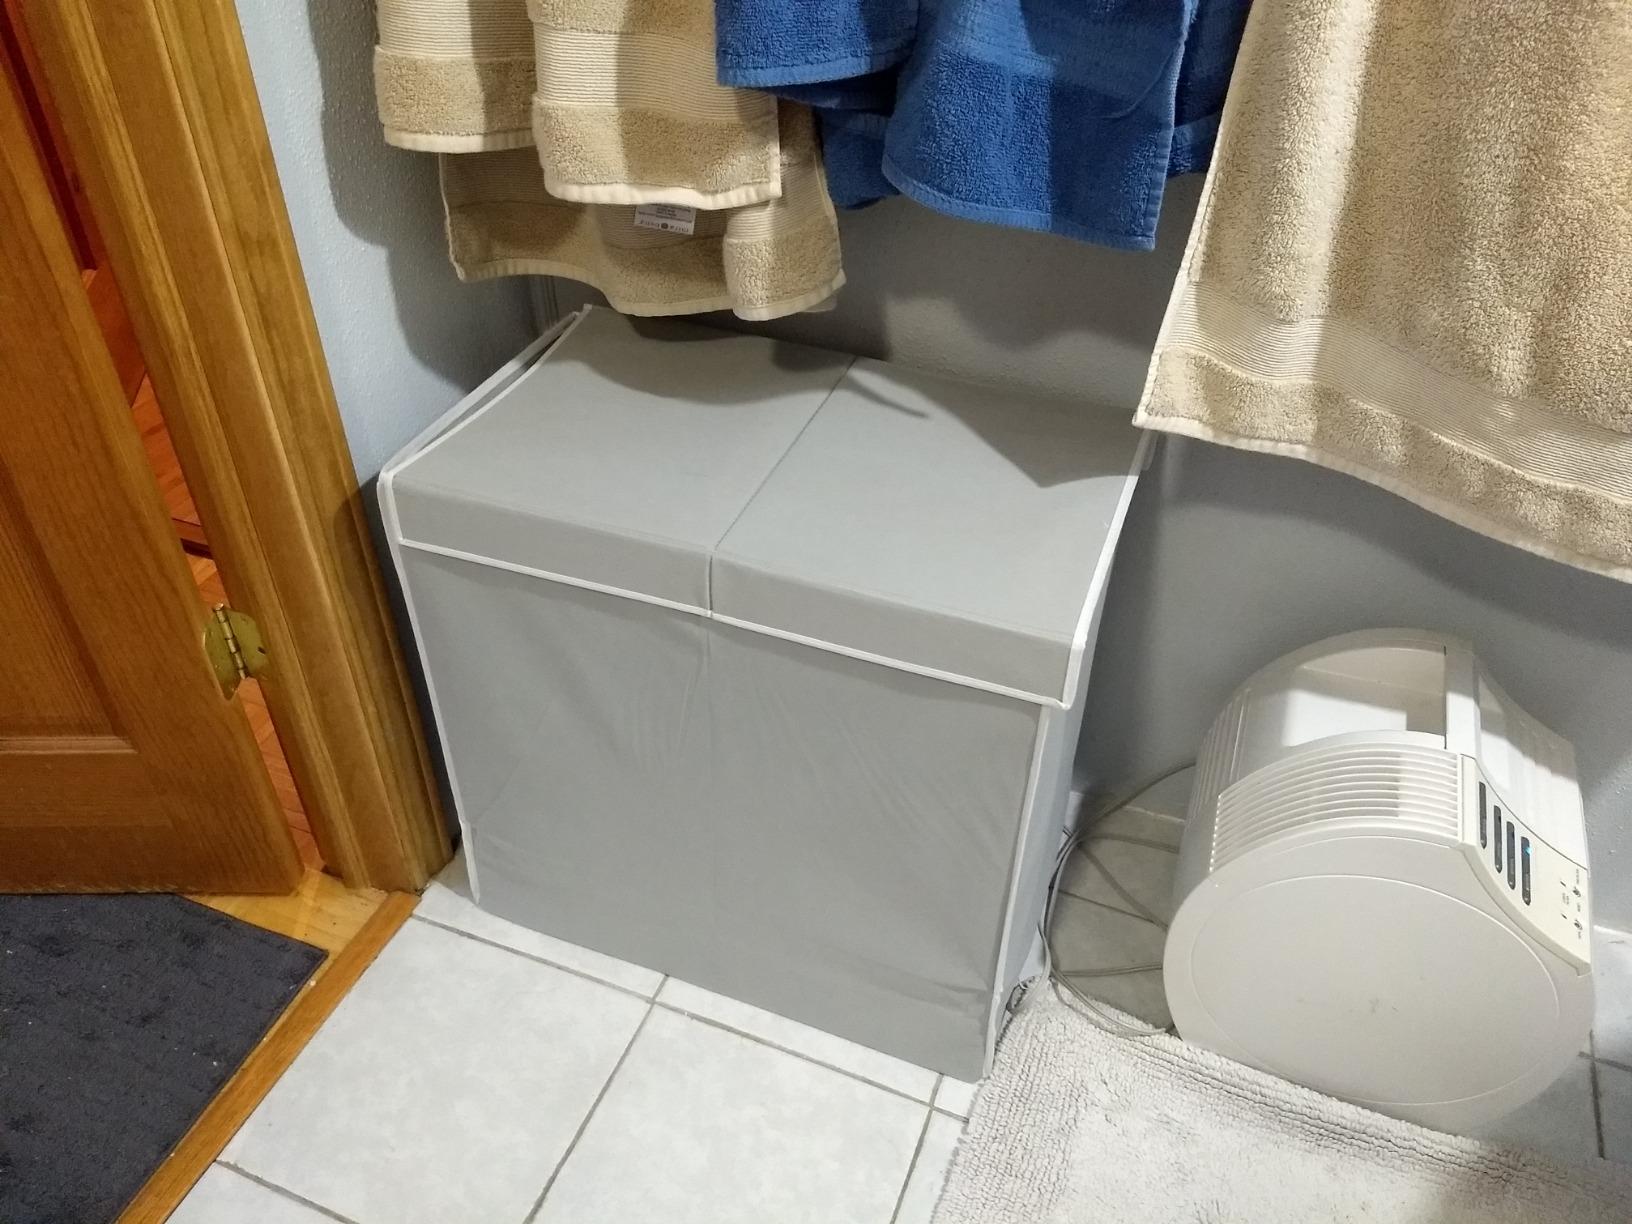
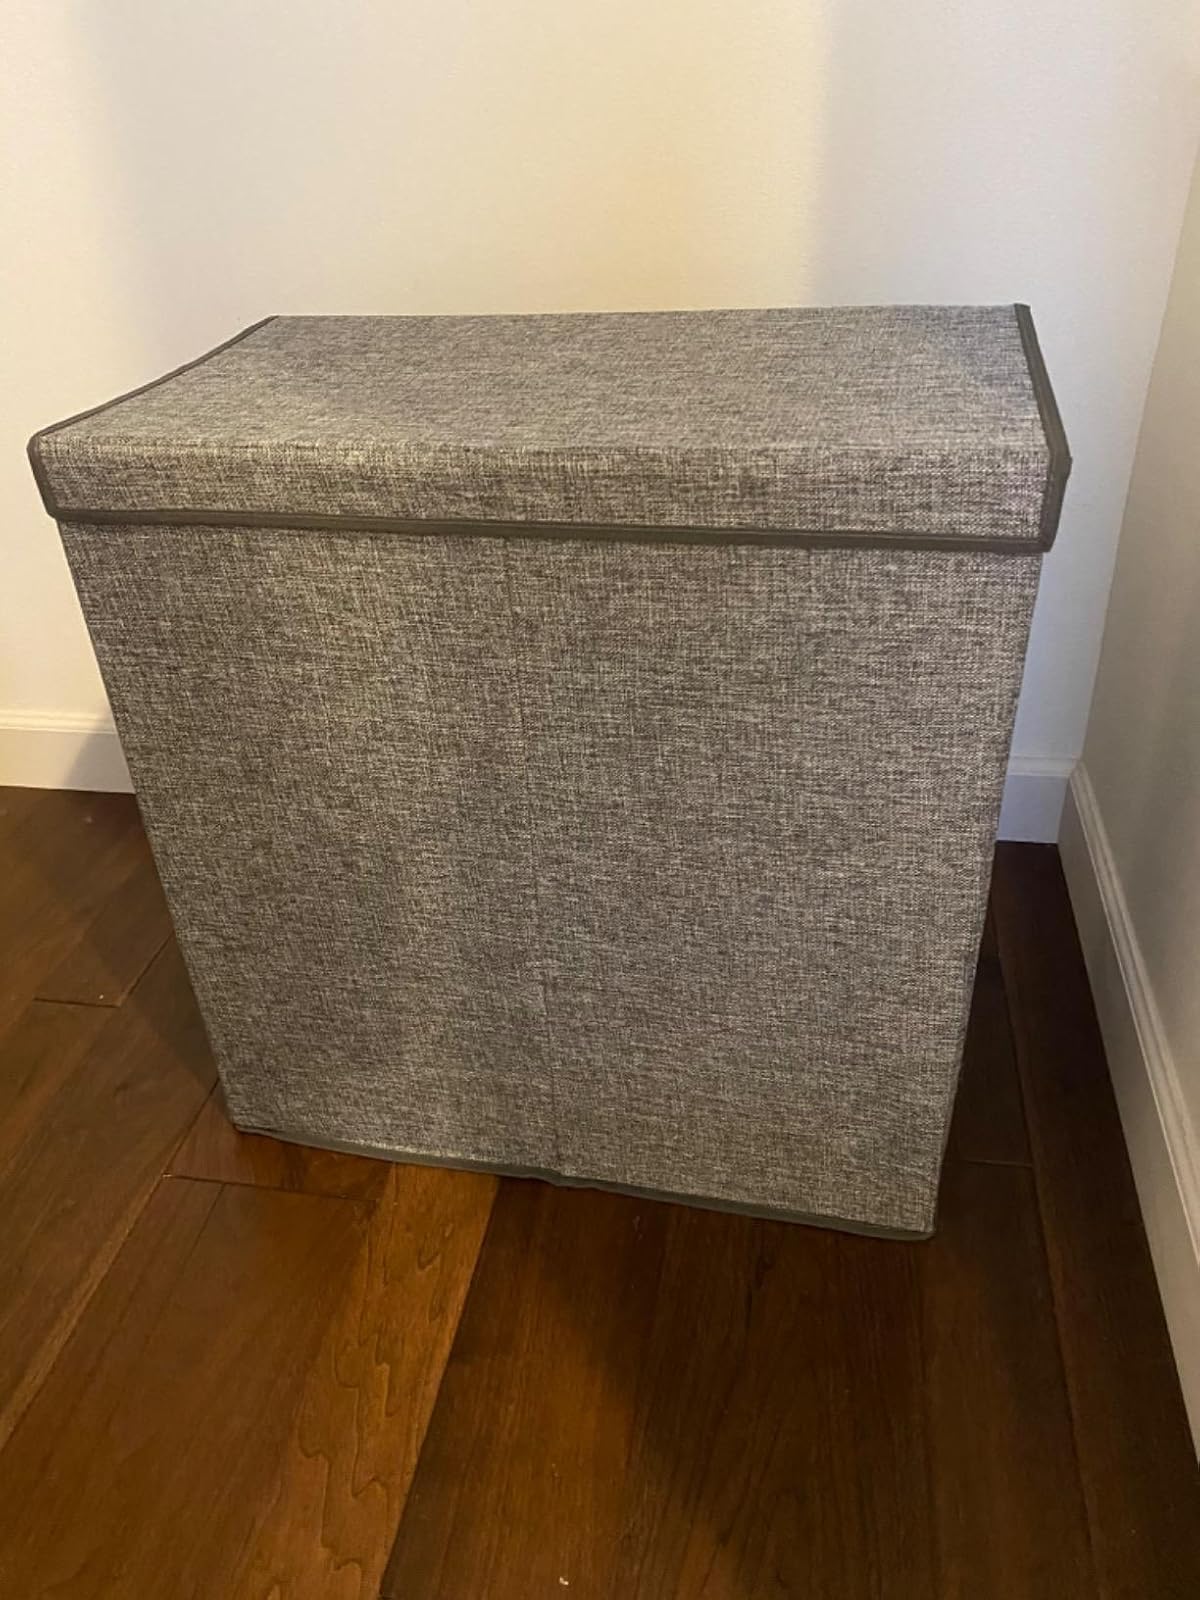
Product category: items_hamper
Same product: no